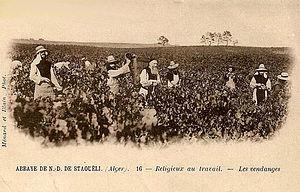
Au début du XXe siècle, vendanges faites par les moines de l'abbaye trappiste de Notre-Dame de Staouèli dans l'Algérois
L’abbaye de Staouëli est un monastère trappiste situé en Algérie. Créé en 1843, le monastère fut érigé en abbaye le 11 juillet 1846 par Monseigneur Louis-Antoine-Augustin Pavy. Charles de Foucauld y résida. Les moines la quittèrent en 1904. Cette Trappe symbolisa pendant soixante ans la présence du christianisme en Algérie.
La viticulture en Algérie remonte à l'Antiquité et particulièrement à la colonisation romaine. À l'époque de la colonisation française et des départements français d’Algérie, le vignoble de l'Algérie a atteint 396 000 hectares pour une production annuelle de vin allant jusqu'à 18 millions d'hectolitres. L’Algérie reste aujourd'hui le 2ᵉ producteur de vin en Afrique derrière l'Afrique du Sud.